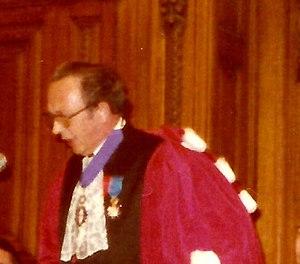
Le premier président de l'Université Paris VI dans le Grand Amphi de la Sorbonne lors de la remise des diplômes de docteur honoris causa
André Herpin est un physicien français, né le 27 juin 1920 à Thomery, en Seine-et-Marne, et mort le 30 janvier 1998 à Paris. On ne doit pas le confondre avec le peintre homonyme André Herpin.
L'université Pierre-et-Marie-Curie, Paris-VI d'après le Code de l'Éducation ou université Pierre et Marie Curie - UPMC selon les statuts, est une université française ayant existé de 1971 à 2017 et située à Paris, spécialisée en sciences et médecine répartis principalement entre les campus de Jussieu pour les sciences, et des campus hospitaliers de la Pitié-Salpêtrière, Saint-Antoine, Trousseau et Tenon pour la médecine. Elle est créée le 1ᵉʳ janvier 1971 à partir de structures issues de la faculté des sciences et de la faculté de médecine de l'université de Paris et a fusionné le 1ᵉʳ janvier 2018 avec l'Université Paris IV pour former la faculté des sciences et la faculté de médecine d'une nouvelle entité sous le nom de Sorbonne Université.